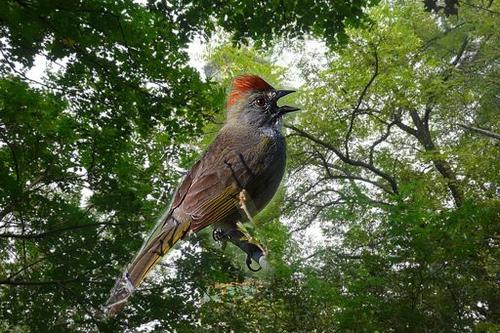
Bird species: Green_tailed_Towhee
Bird type: landbird
Background: land